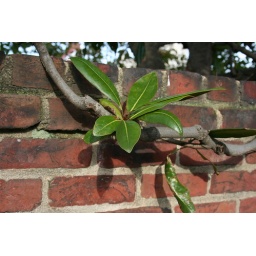
Leaves on a magnolia tree draping over a brick wall in Old Town Alexandria